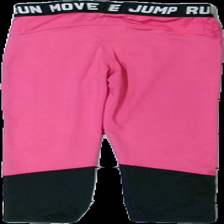
View: back
Type: Tights
Category: Children
Brand: Lager 157
Colors: Pink, Black
Material: 100% polyester
Pattern: Other
Cut: Tight
Season: All
Trend: Sports
Damage: små nopprigt
Damage location: middle center
Damage 2: små nopprigt
Damage 2 location: middle center
Price range: <50
Recommended usage: Reuse
Description: tränings tights med text tryck